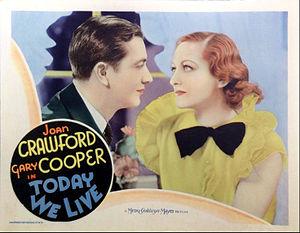
Après nous le déluge est un film américain réalisé par Howard Hawks, sorti en 1933.
Joan Crawford, de son vrai nom Lucille Fay LeSueur, est une actrice et productrice américaine née le 23 mars 1904 à San Antonio, morte le 10 mai 1977 à New York.